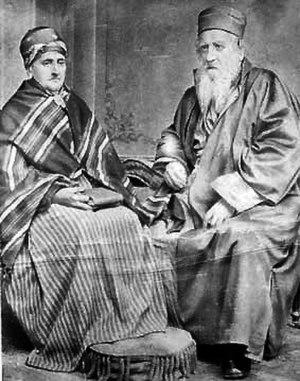
A Dabravina près de Zenica, se trouvent les traces d'une antique synagogue qui serait d’époque romaine ou byzantine.
Yéhouda Hay Alkalay, né en 1798 à Sarajevo et mort en 1878 à Jérusalem, est un célèbre rabbin du XIXᵉ siècle, comptant parmi les premiers adeptes du mouvement « Les Amants de Sion », et parmi les initiateurs du « Retour à Sion ».